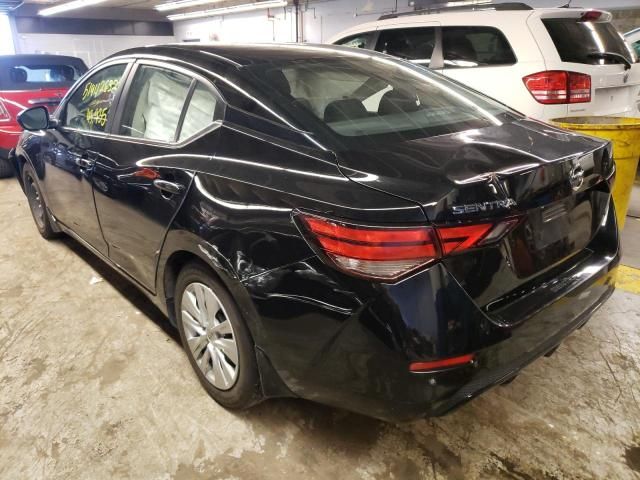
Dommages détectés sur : porte arrière gauche, aile arrière gauche, malle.
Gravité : mineur